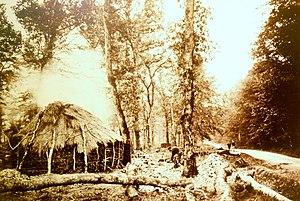
Hutte de charbonniers en forêt de Clohars-Carnoët (photographie anonyme, 1910, musée de Bretagne).
La forêt de Carnoët, également appelée forêt de Toulfoën, est une forêt domaniale située sur les communes de Quimperlé et Clohars-Carnoët dans le sud-est du département du Finistère. D'une superficie de 750 ha, elle est une ancienne forêt ducale puis royale.